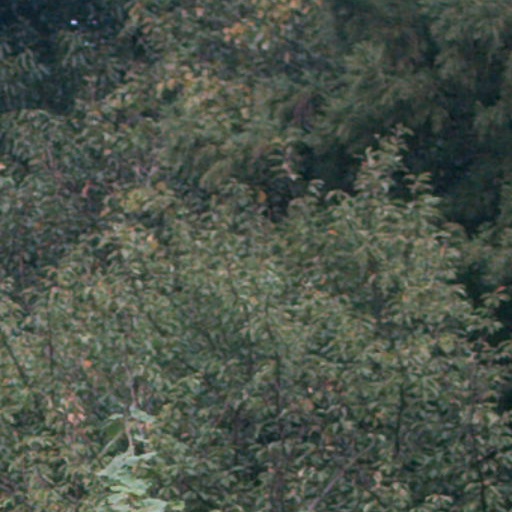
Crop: cassava